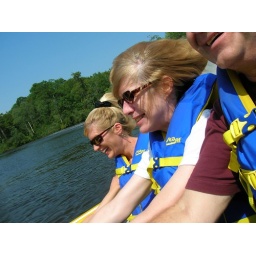
Dads 60th Birthday gift going on a speed boat on the waterway in myrtle beach aug. 2007